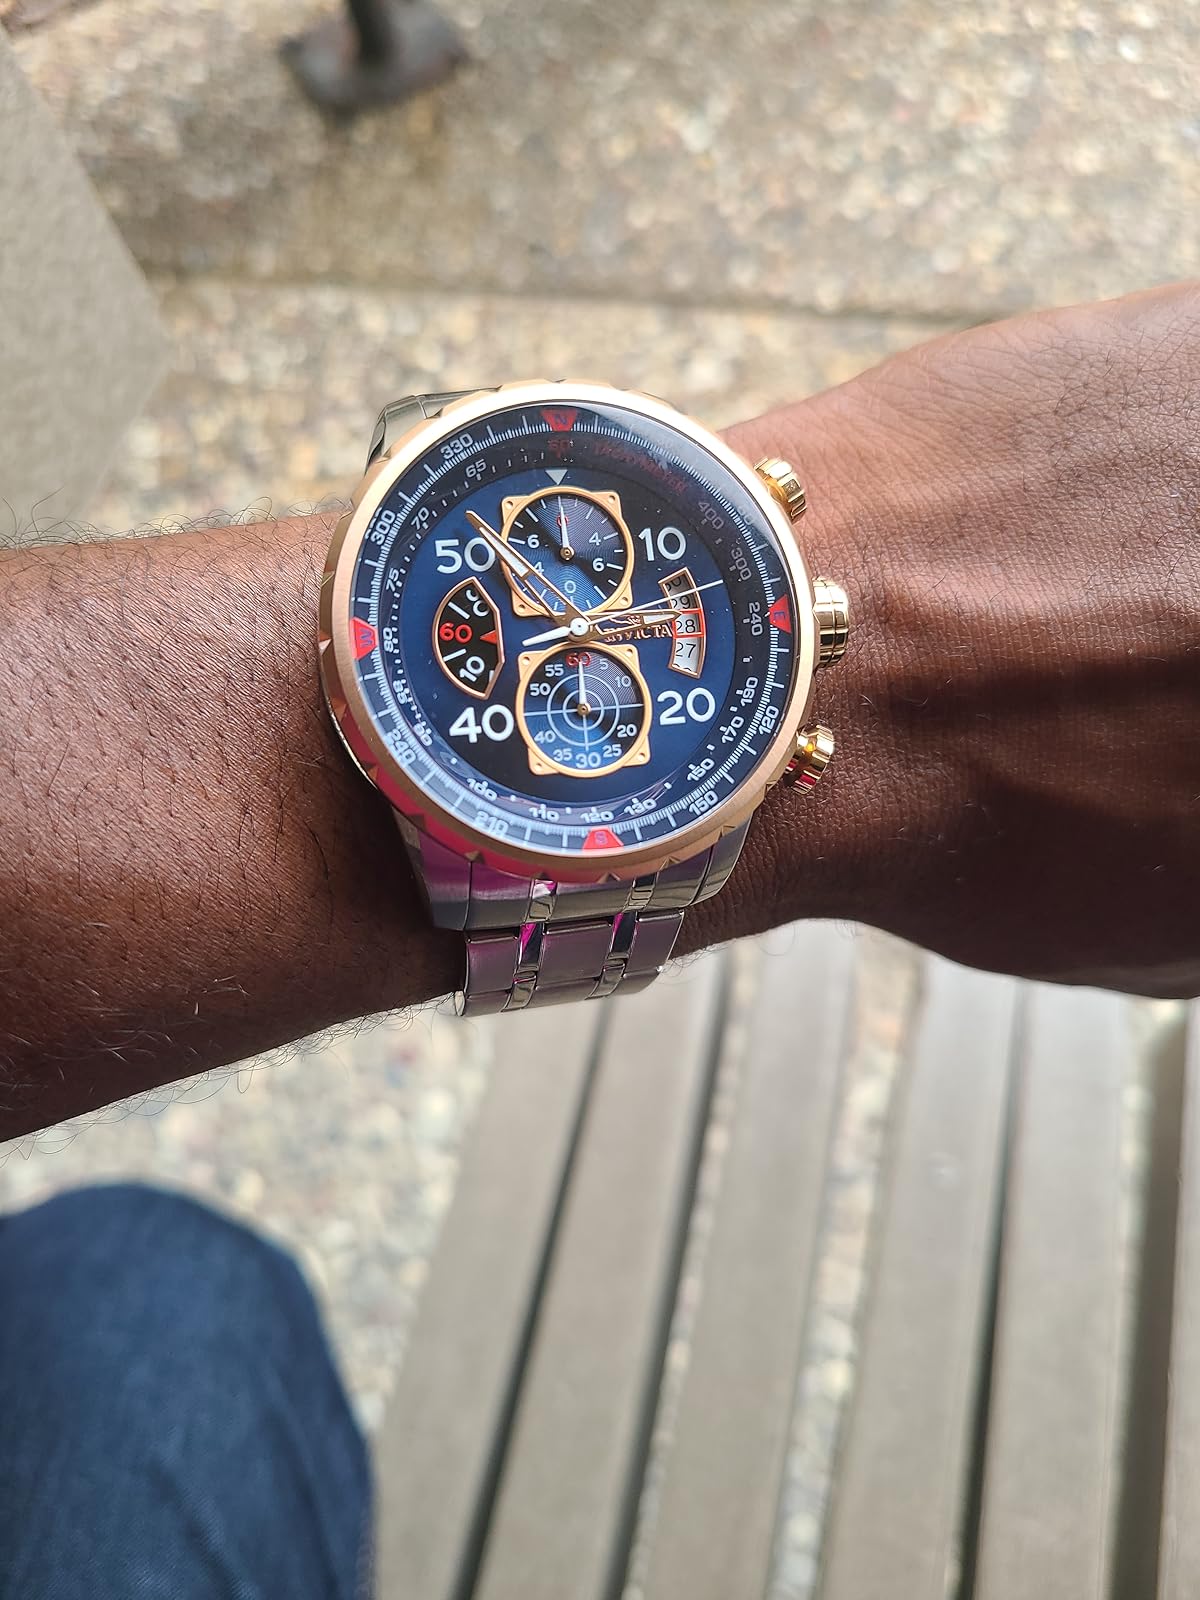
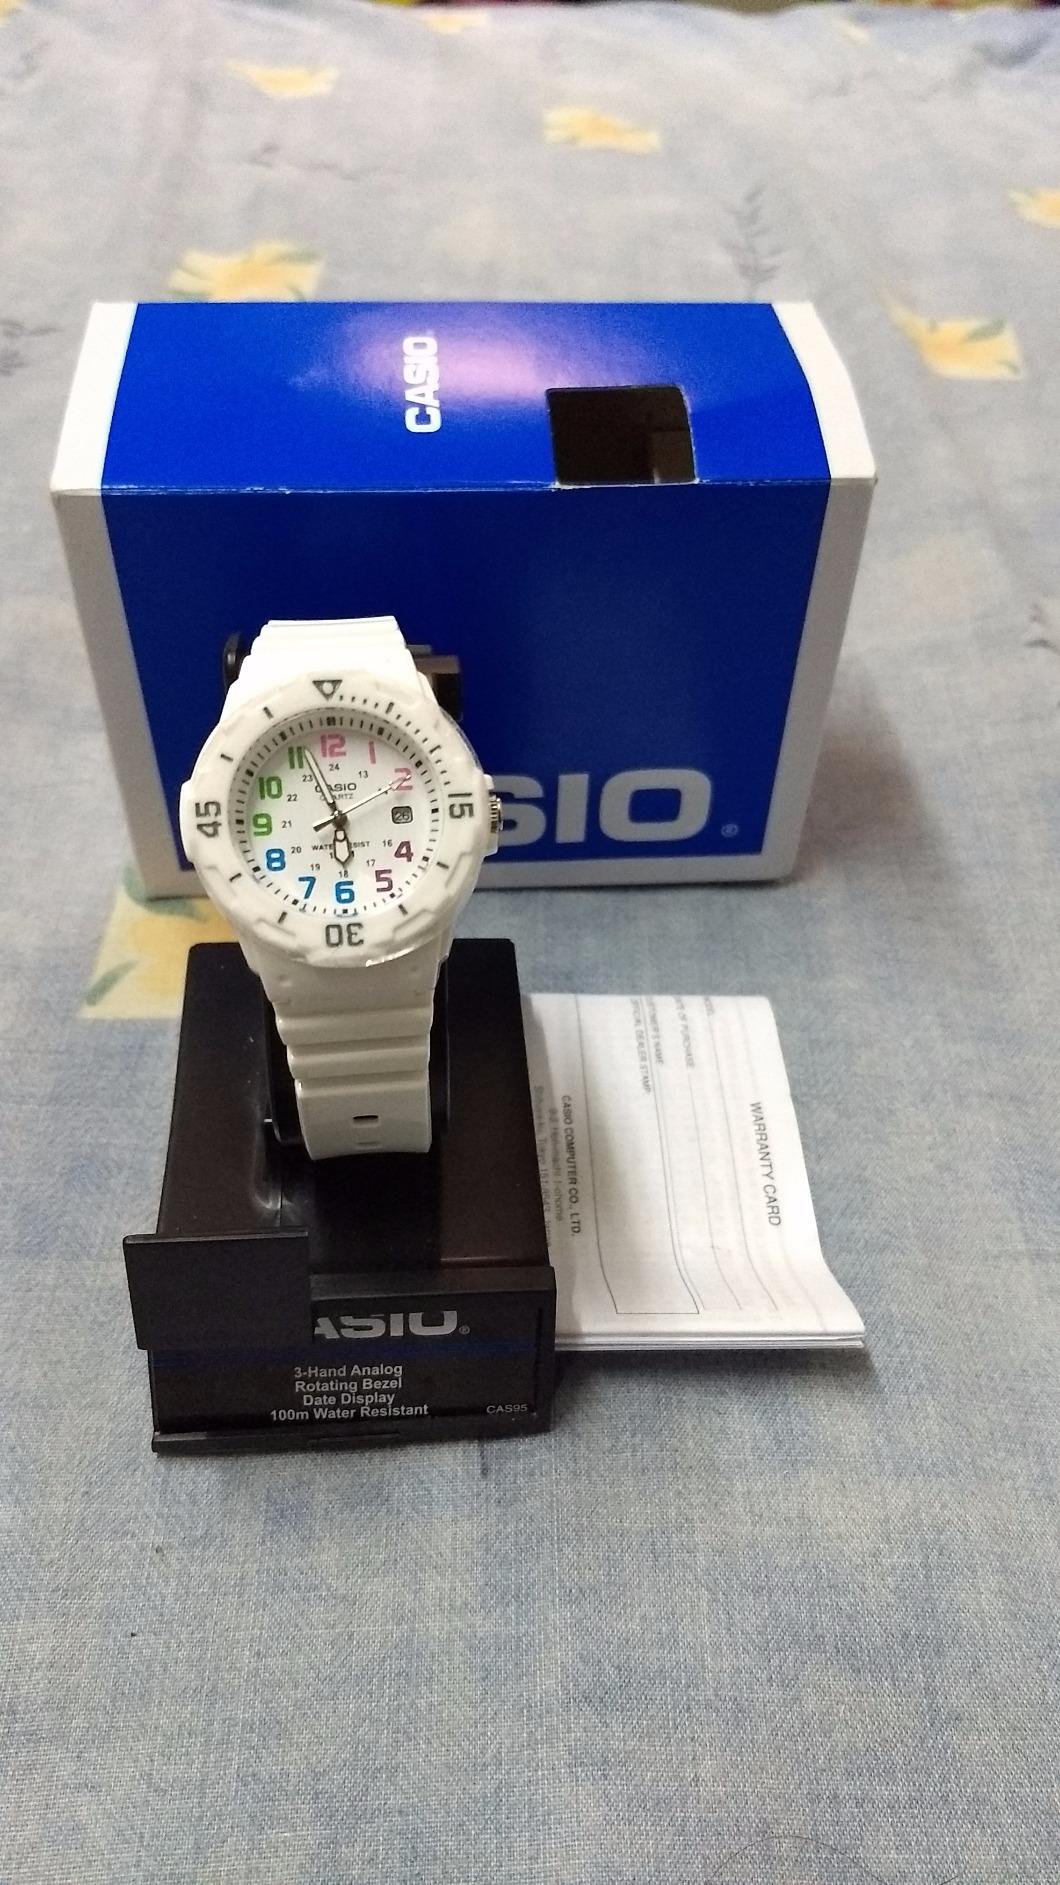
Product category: accessories_watch
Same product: no